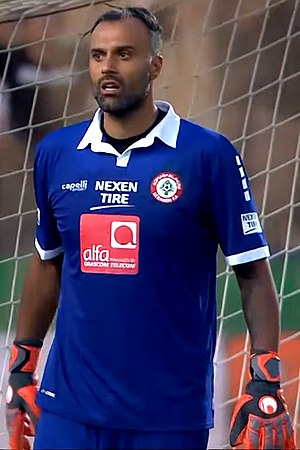
Abbas Hassan
Abbas Hassan er en svensk fodboldmålmand, der spiller for Al-Nejmeh i Libanons bedste række.